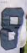
Number: 8